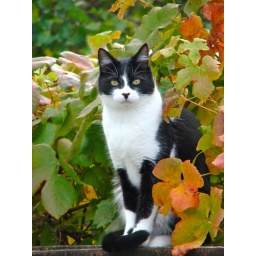
My son's cat sitting on the fence in amongst the autumn grape vine